Fabricio Agosto

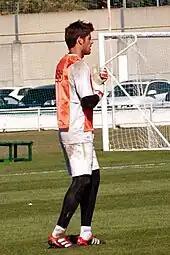
Fabri training with Betis in 2011

Fabri was born in Las Palmas, Canary Islands. After being bought at almost 18 from local Vecindario, he finished his football development at Deportivo de La Coruña. After suspensions to goalkeeping teammates Dudu Aouate and Gustavo Munúa due to a post-training punching session, he was made first choice, and made his La Liga debut on 13 January 2008 in a 4–3 away loss against Villarreal; both offenders were reinstated in the first team late in the month, and he returned to the B squad.